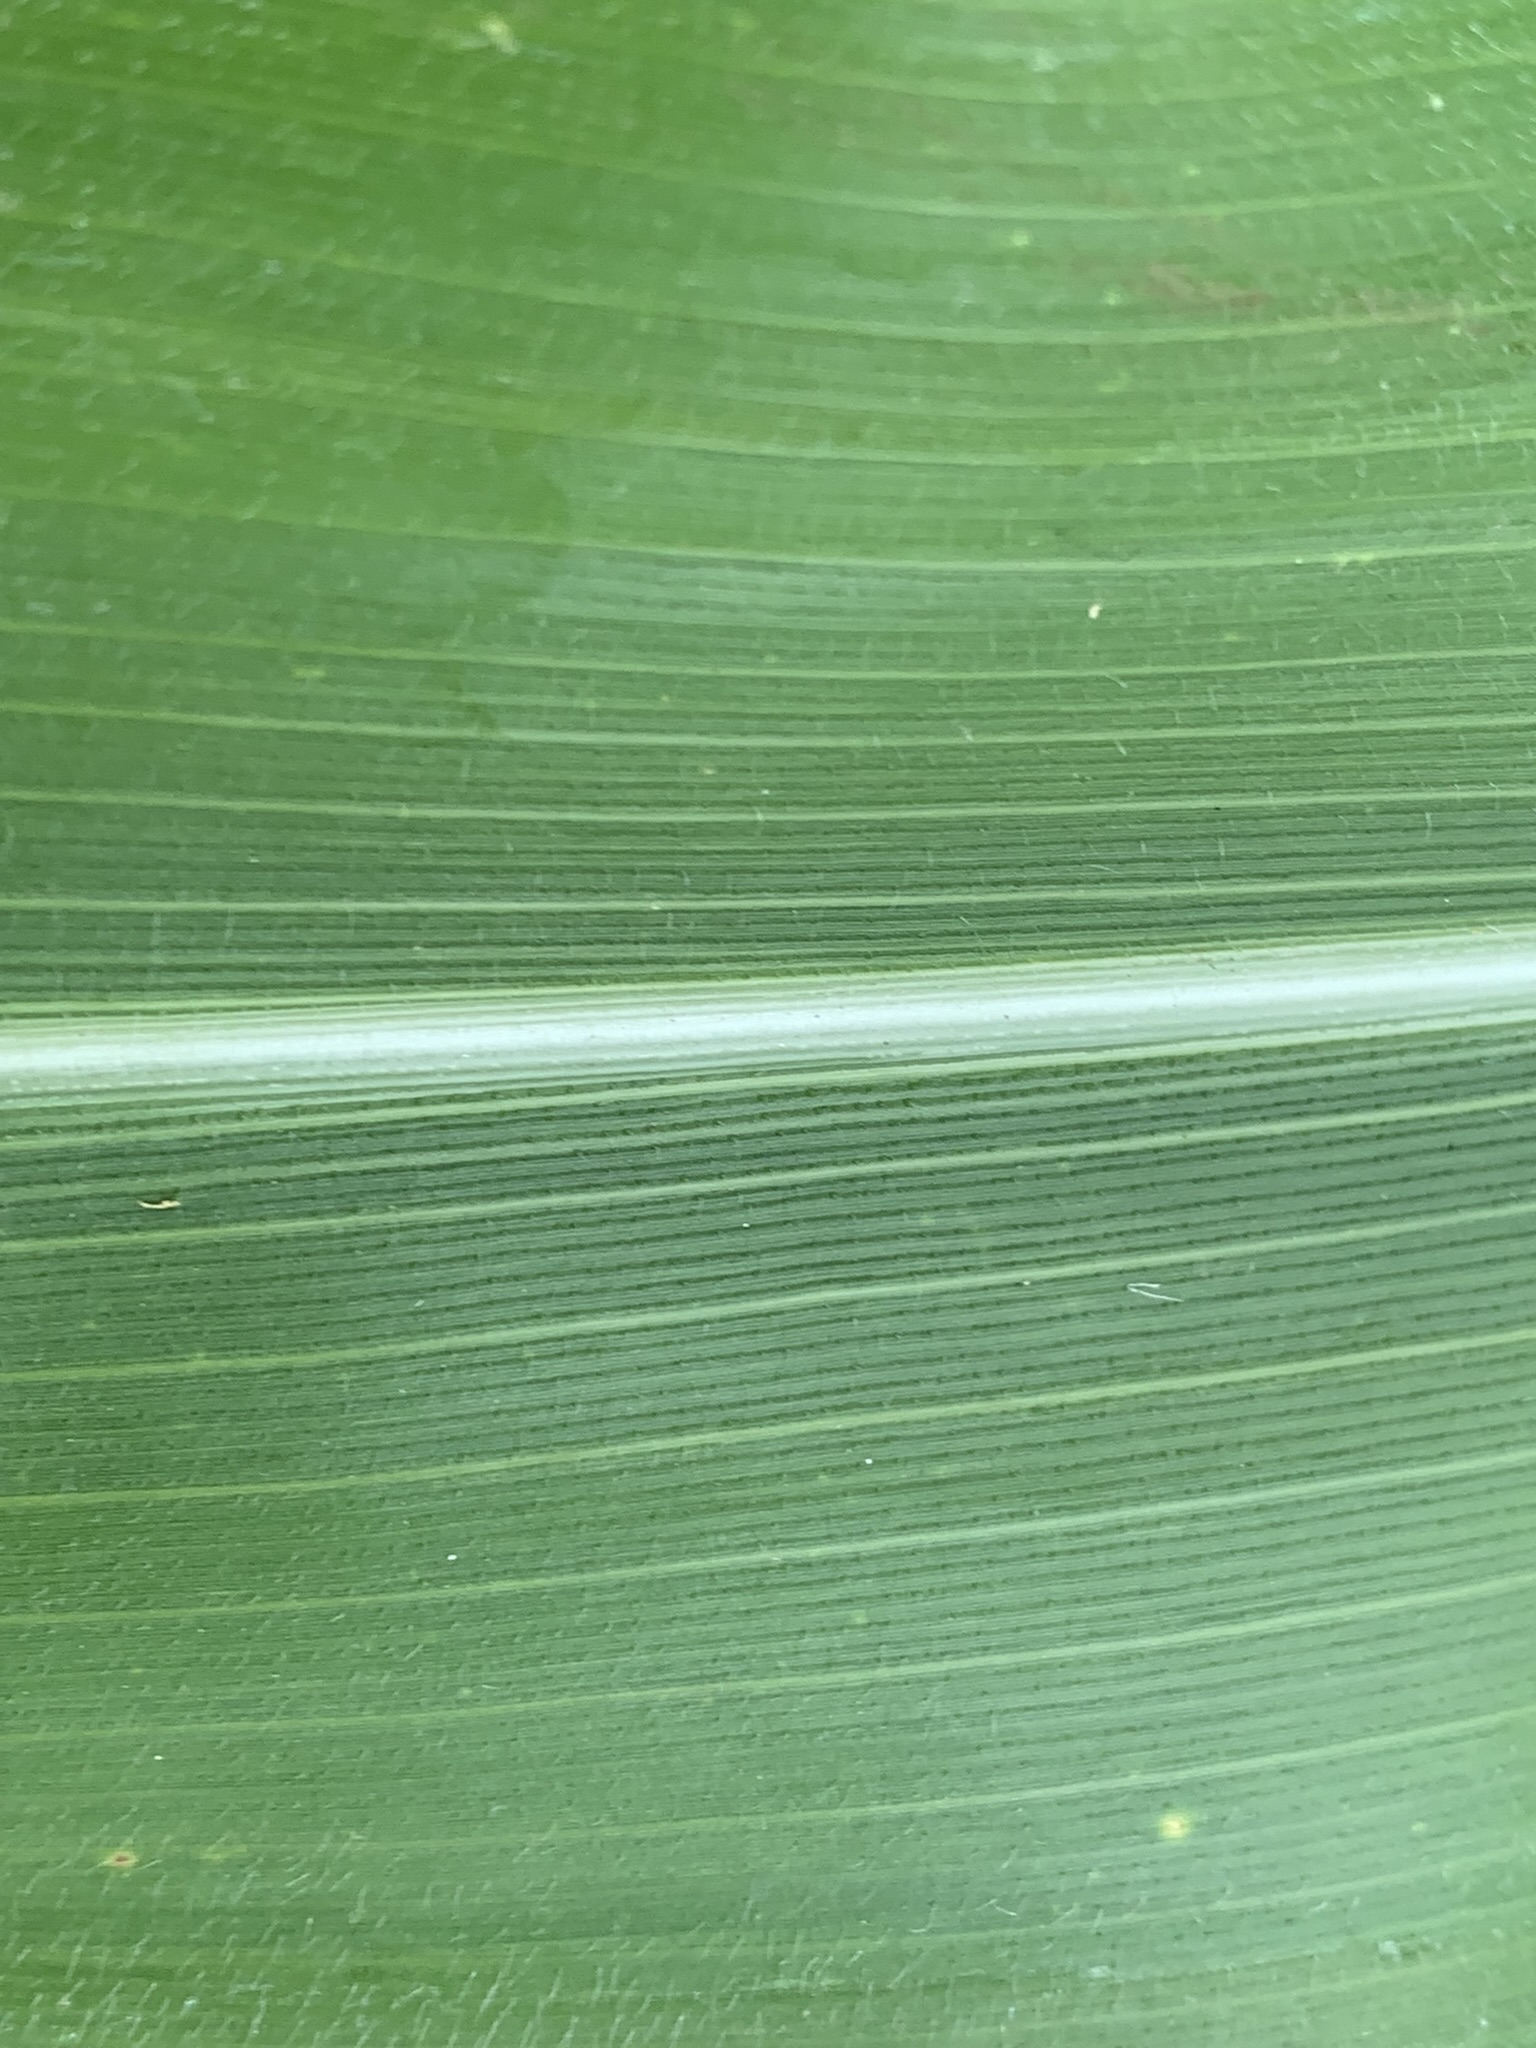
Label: Healthy